Marie Thomas

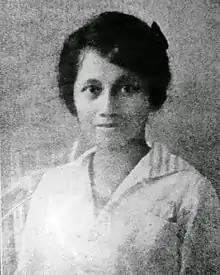
Photograph, date unknown

Maria Emilia Thomas (17 February 1896 – 10 October 1966), or better known as Marie Thomas, was the first Indonesian woman to become a physician. She received her diploma from the School of Training of Native Physicians (STOVIA or "School tot Opleiding van Indische Artsen") in 1922. She went on to specialize in obstetrics and gynaecology and is considered the first Indonesian doctor to specialize in this field. She also established a midwifery school in Bukittinggi.